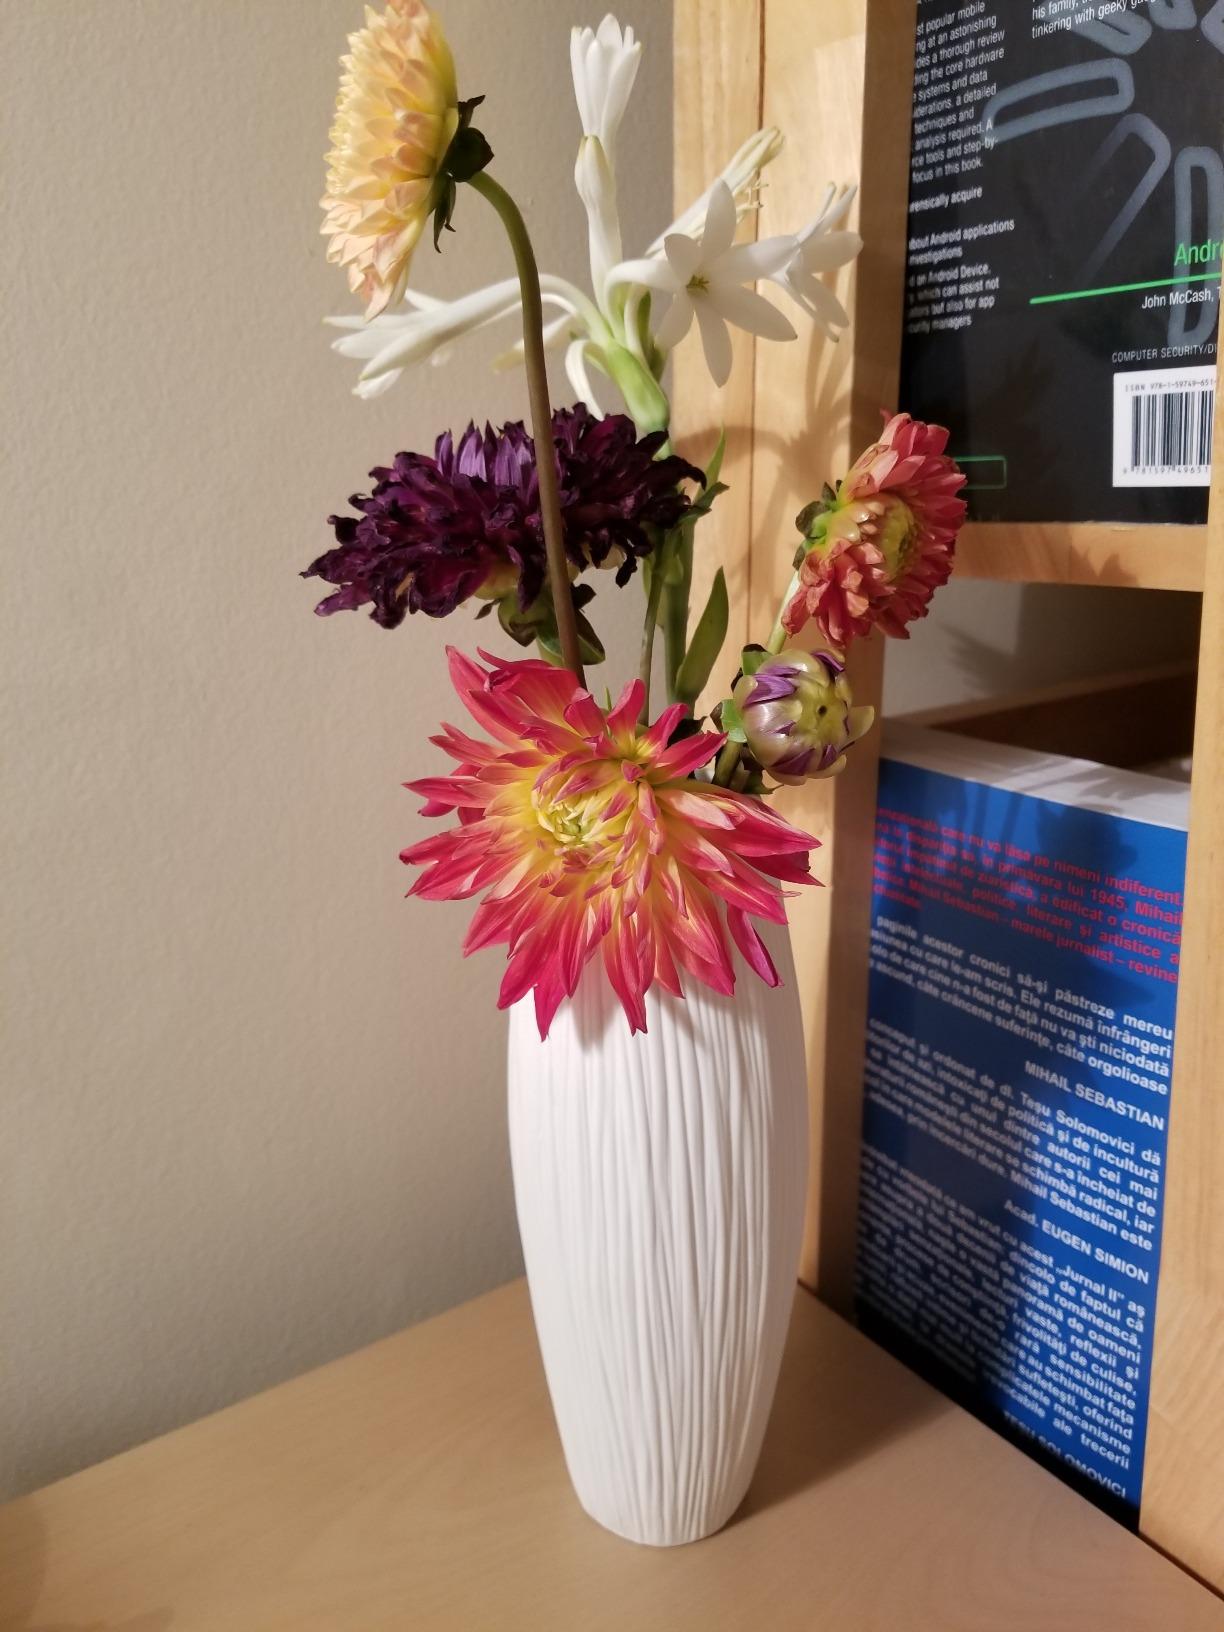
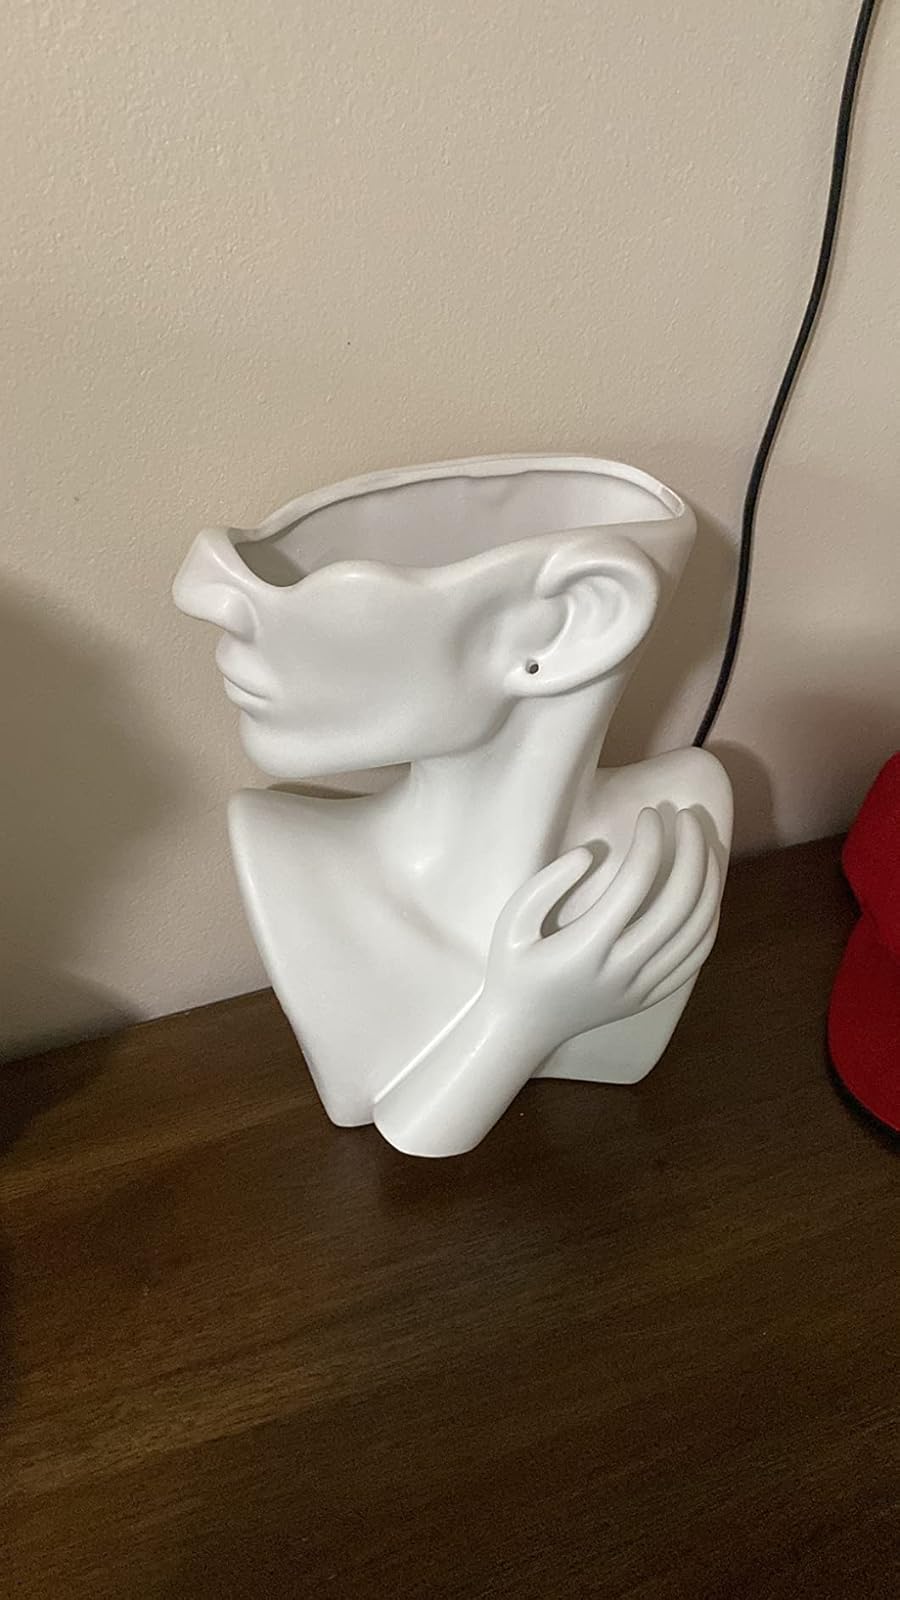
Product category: vase
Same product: no